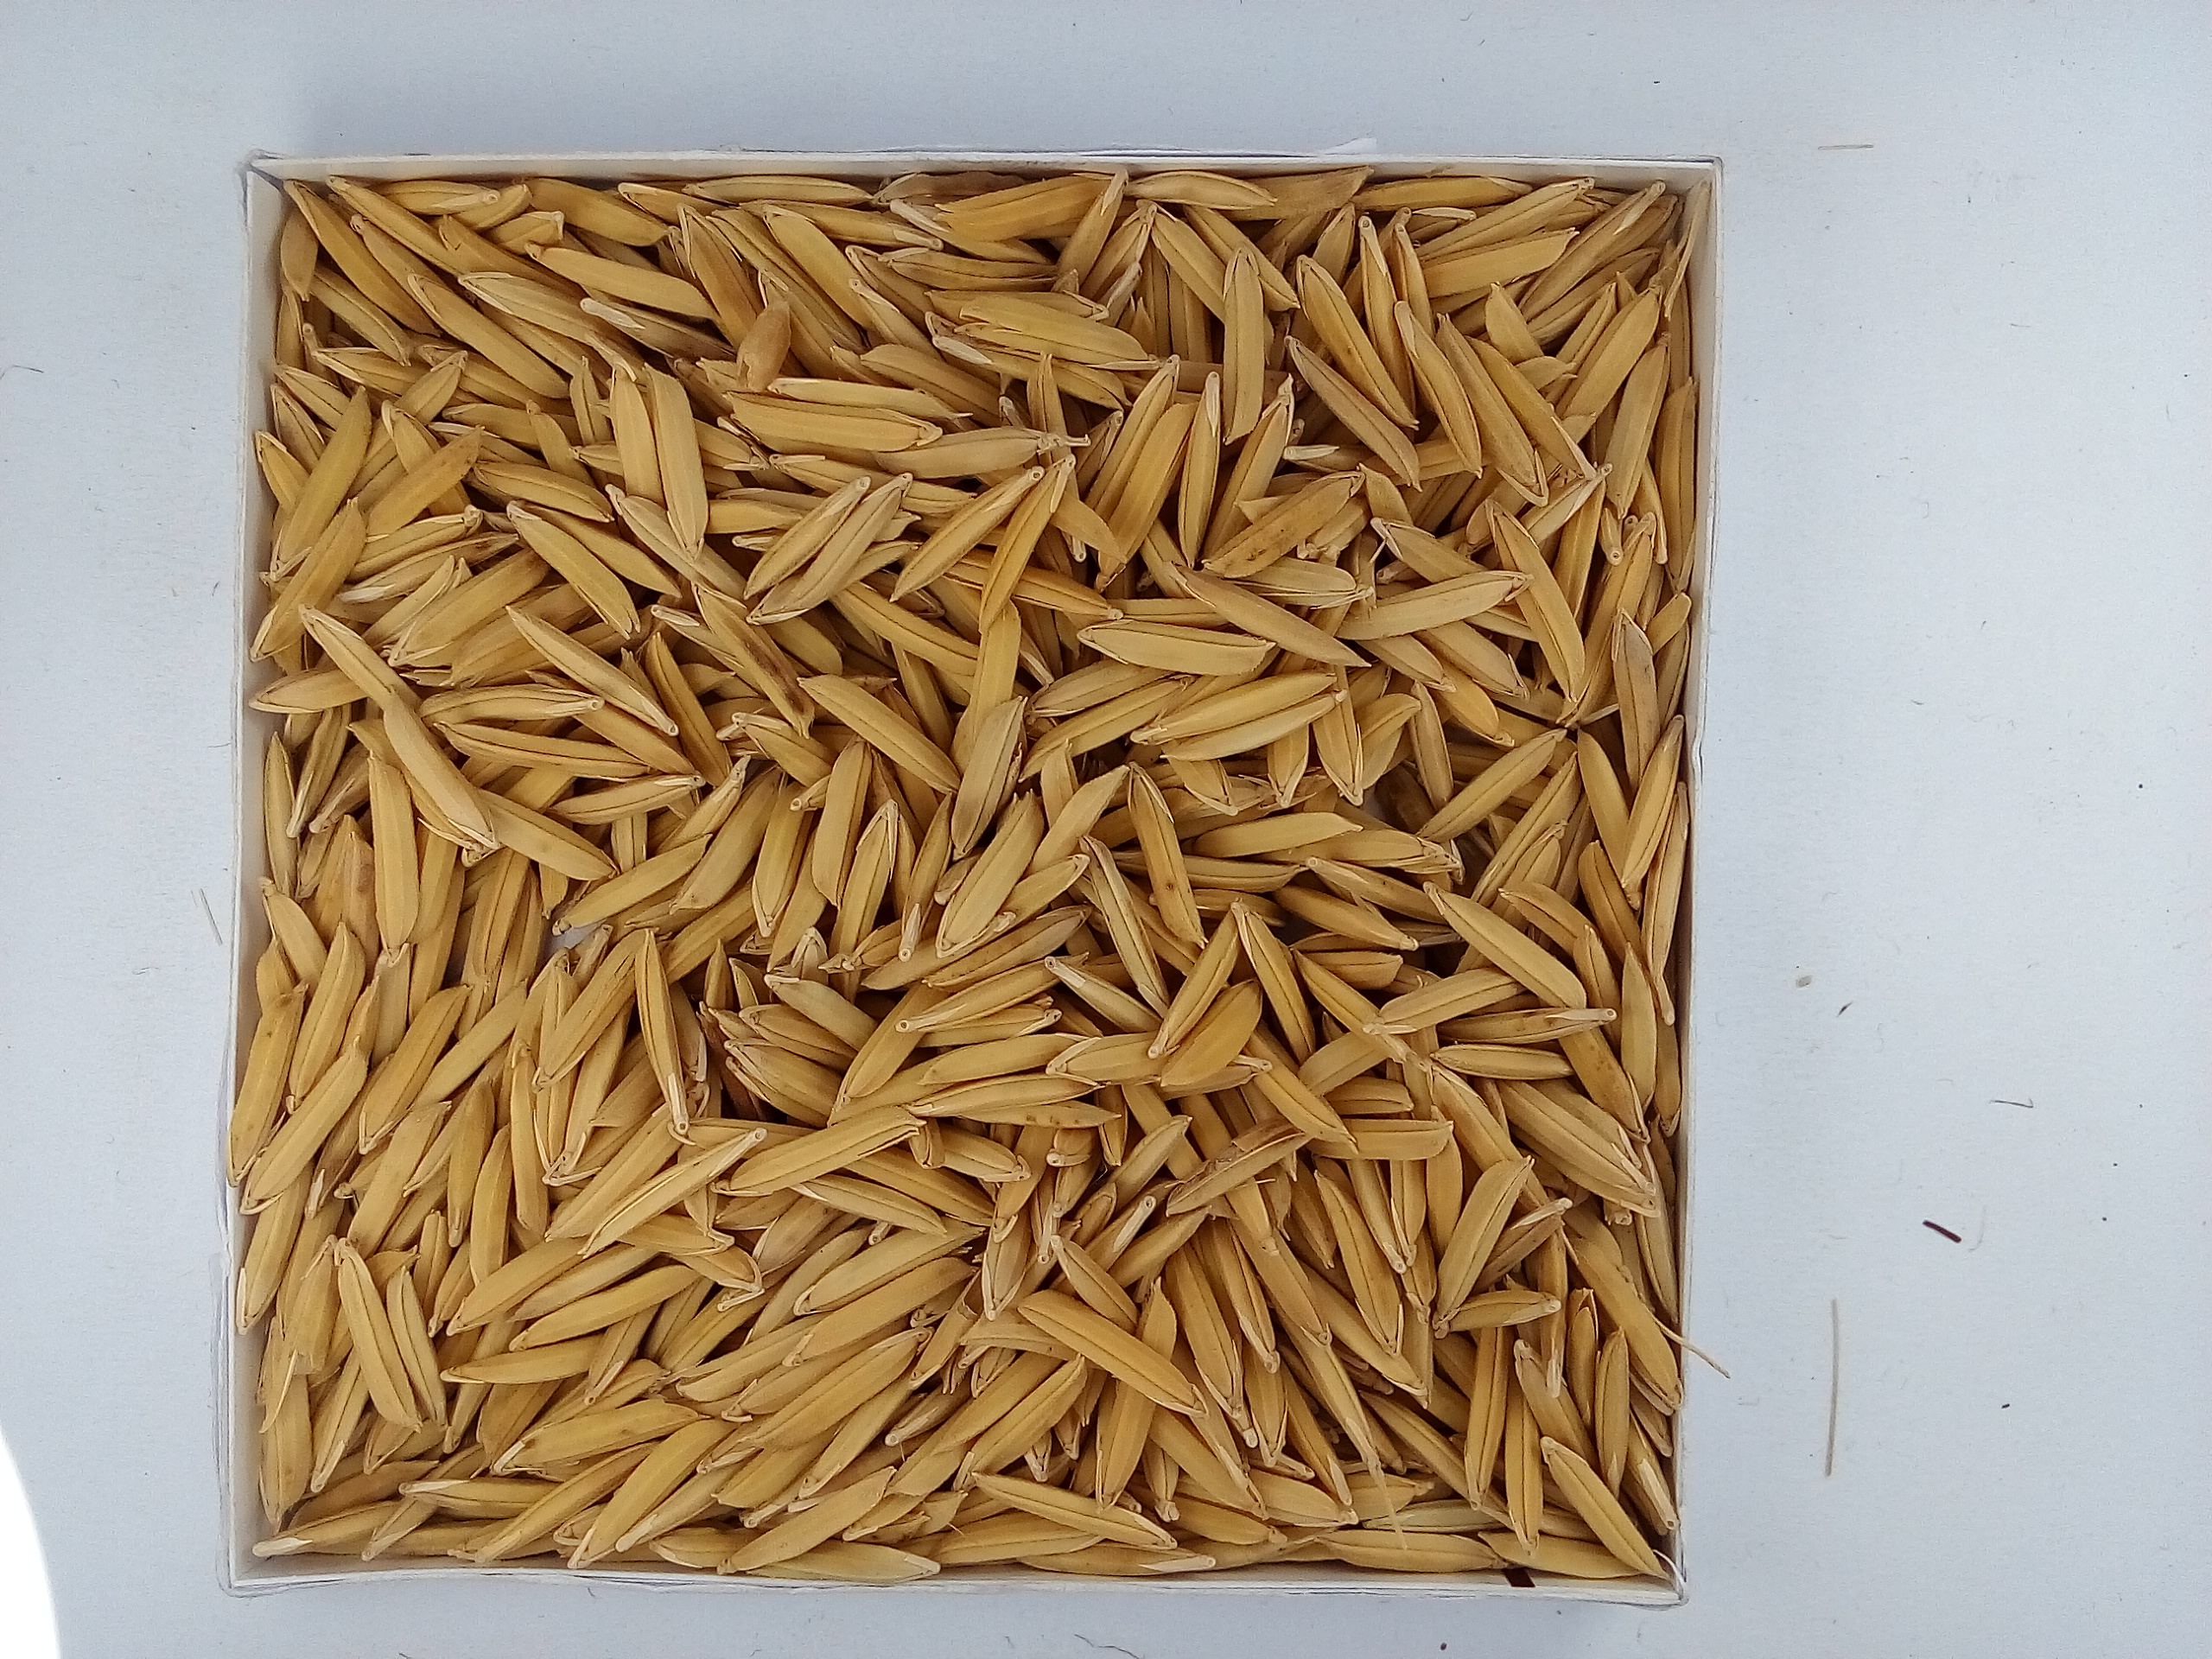
Rice seed variety: Unknown